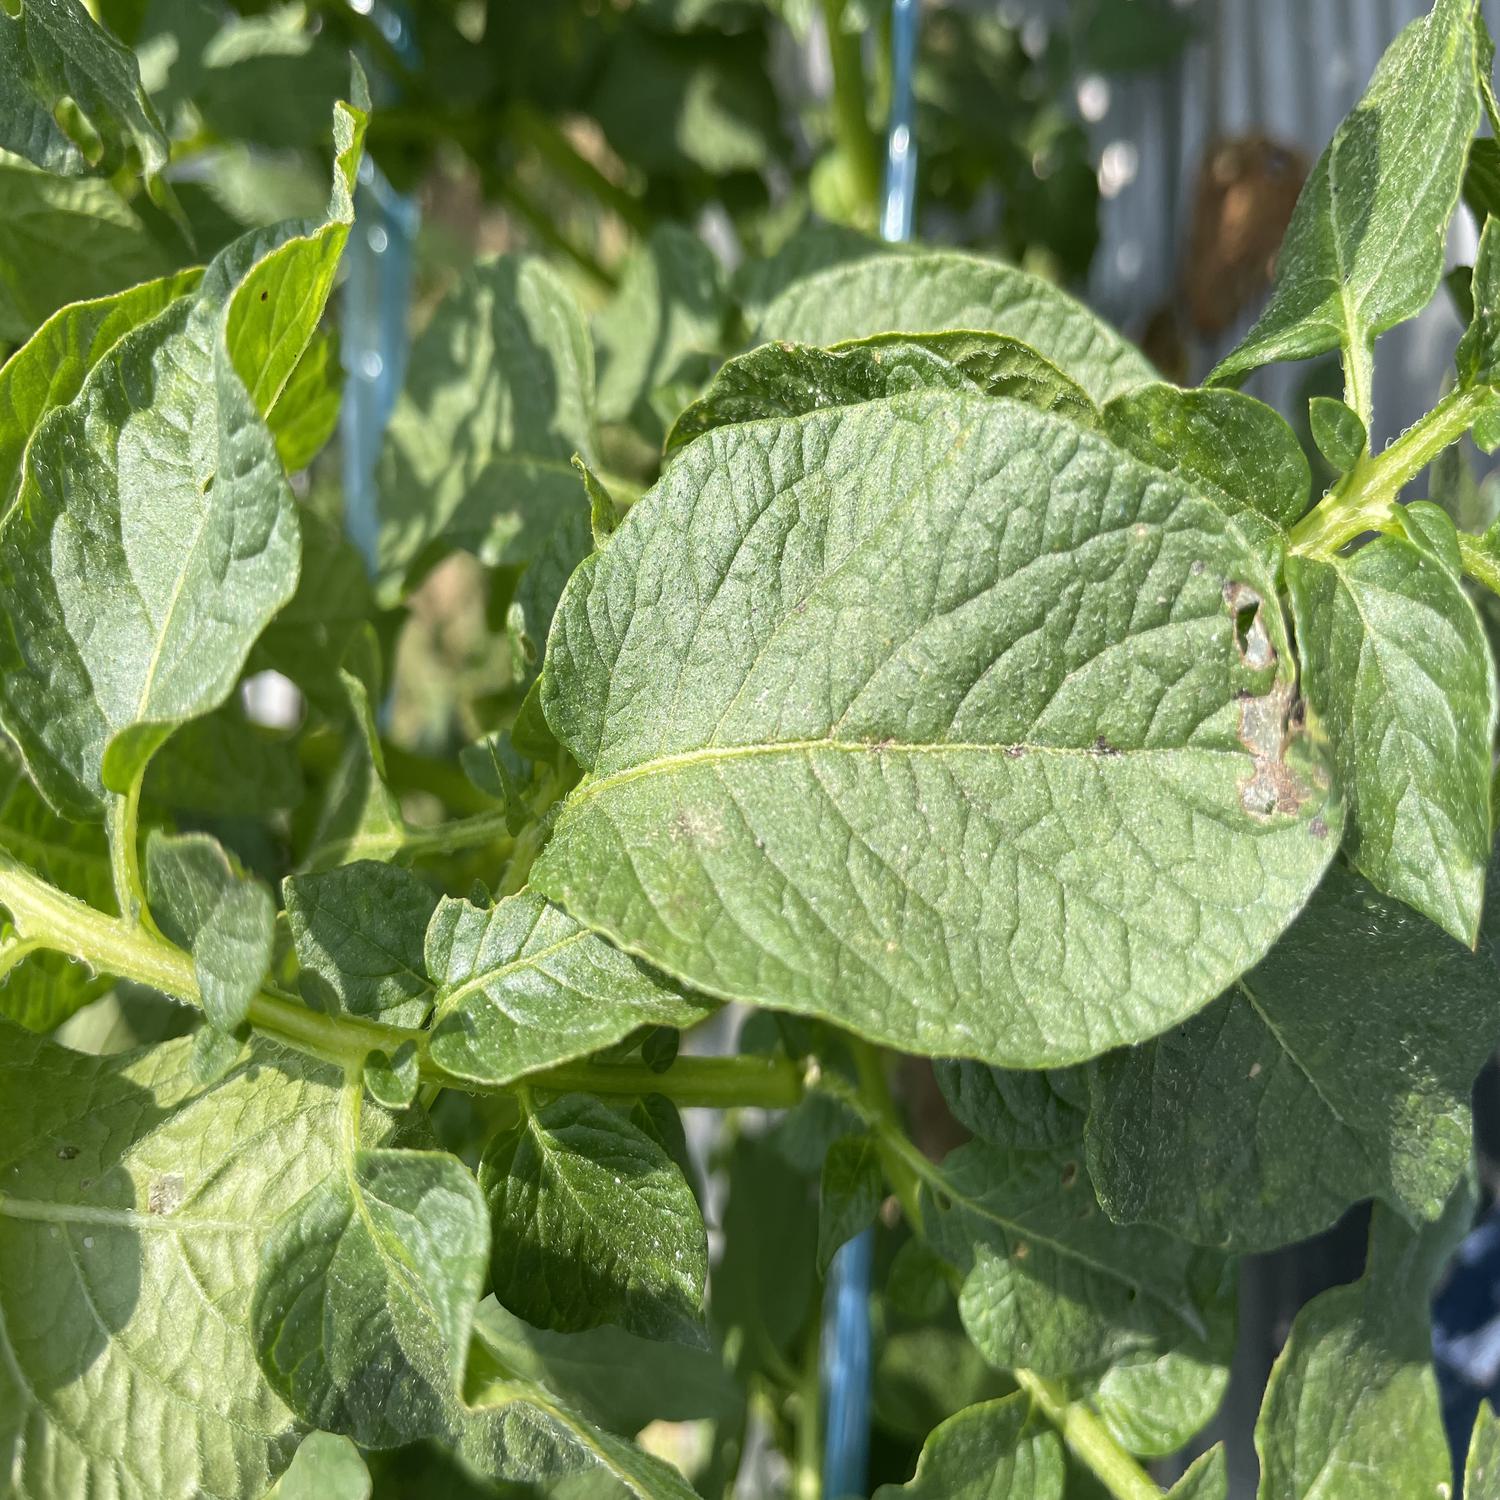
Label: Pest